Nokia N70

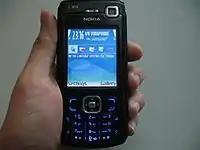
The N70, featuring a front-facing camera, like its predecessor Nokia 6680

The Nokia N70 (Model N70-1) is one of the handsets in Nokia's Nseries lineup of smart phones. It is equipped with a 2-megapixel camera with built-in flash, a front VGA camera to allow video calling, FM radio, Bluetooth, digital music player functionality, and support for 3D Symbian, Java games and other S60 2nd Edition software.